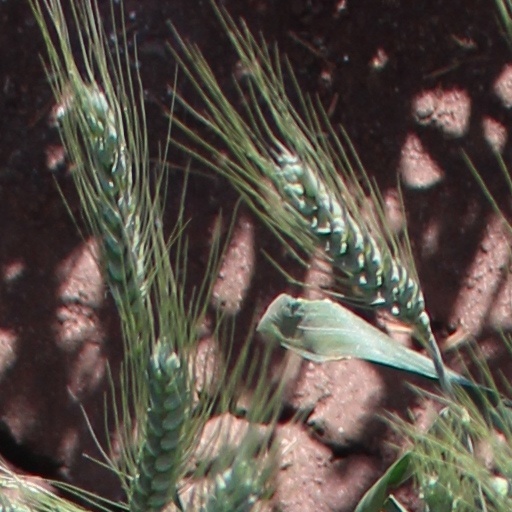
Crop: wheat